Coffeehouse culture of Baghdad

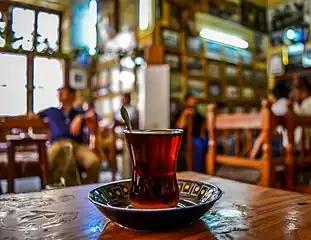

The coffeehouse culture of Baghdad is a set of traditions and social behaviors in old, local, or traditional Baghdadi coffeehouses in Baghdad, Iraq. Ever since their inception in the 1500s, cafés have acted as social forums and gathering grounds for friends and meetings for all ages as well as a gathering ground for intellectuals, thinkers, and personalities to discuss politics, art, literature, science, poetry, and other subjects that had a great impact on Iraq's cultural and literary life while consuming tea or coffee.